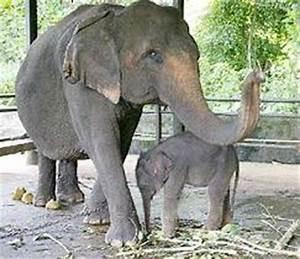
elephant